Tarlac State University

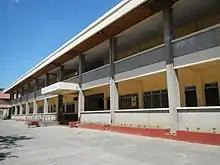
The main building of the university's Laboratory School

Tarlac State University - Laboratory School (commonly referred to as Lab School or TSU-LS) was a secondary school in Tarlac City founded in 1985. It was officially under the College of Education, serving as a training ground for the practice teachers of the university. Its old building, now occupied by BS Criminology students, is located at Lucinda Campus in Binauganan, Tarlac City along with the College of Teacher Education and College of Science.